Pérola Byington

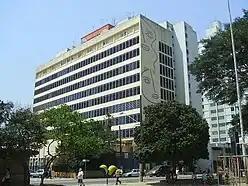
Pérola Byington Hospital, reference center in women's health, in São Paulo, Brazil

Pérola, a municipality of the state of Paraná, was named after her; Alberto Byington Júnior, Pérola's son, was one of the partners of the Companhia Byington de Colonização Ltda., the company that bought land and settled in the region.